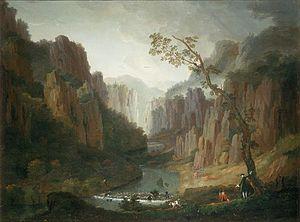
Thomas Smith dit Thomas Smith of Derby, mort le 12 septembre 1767, est un peintre paysagiste anglais, père de John Raphael Smith de Derby.